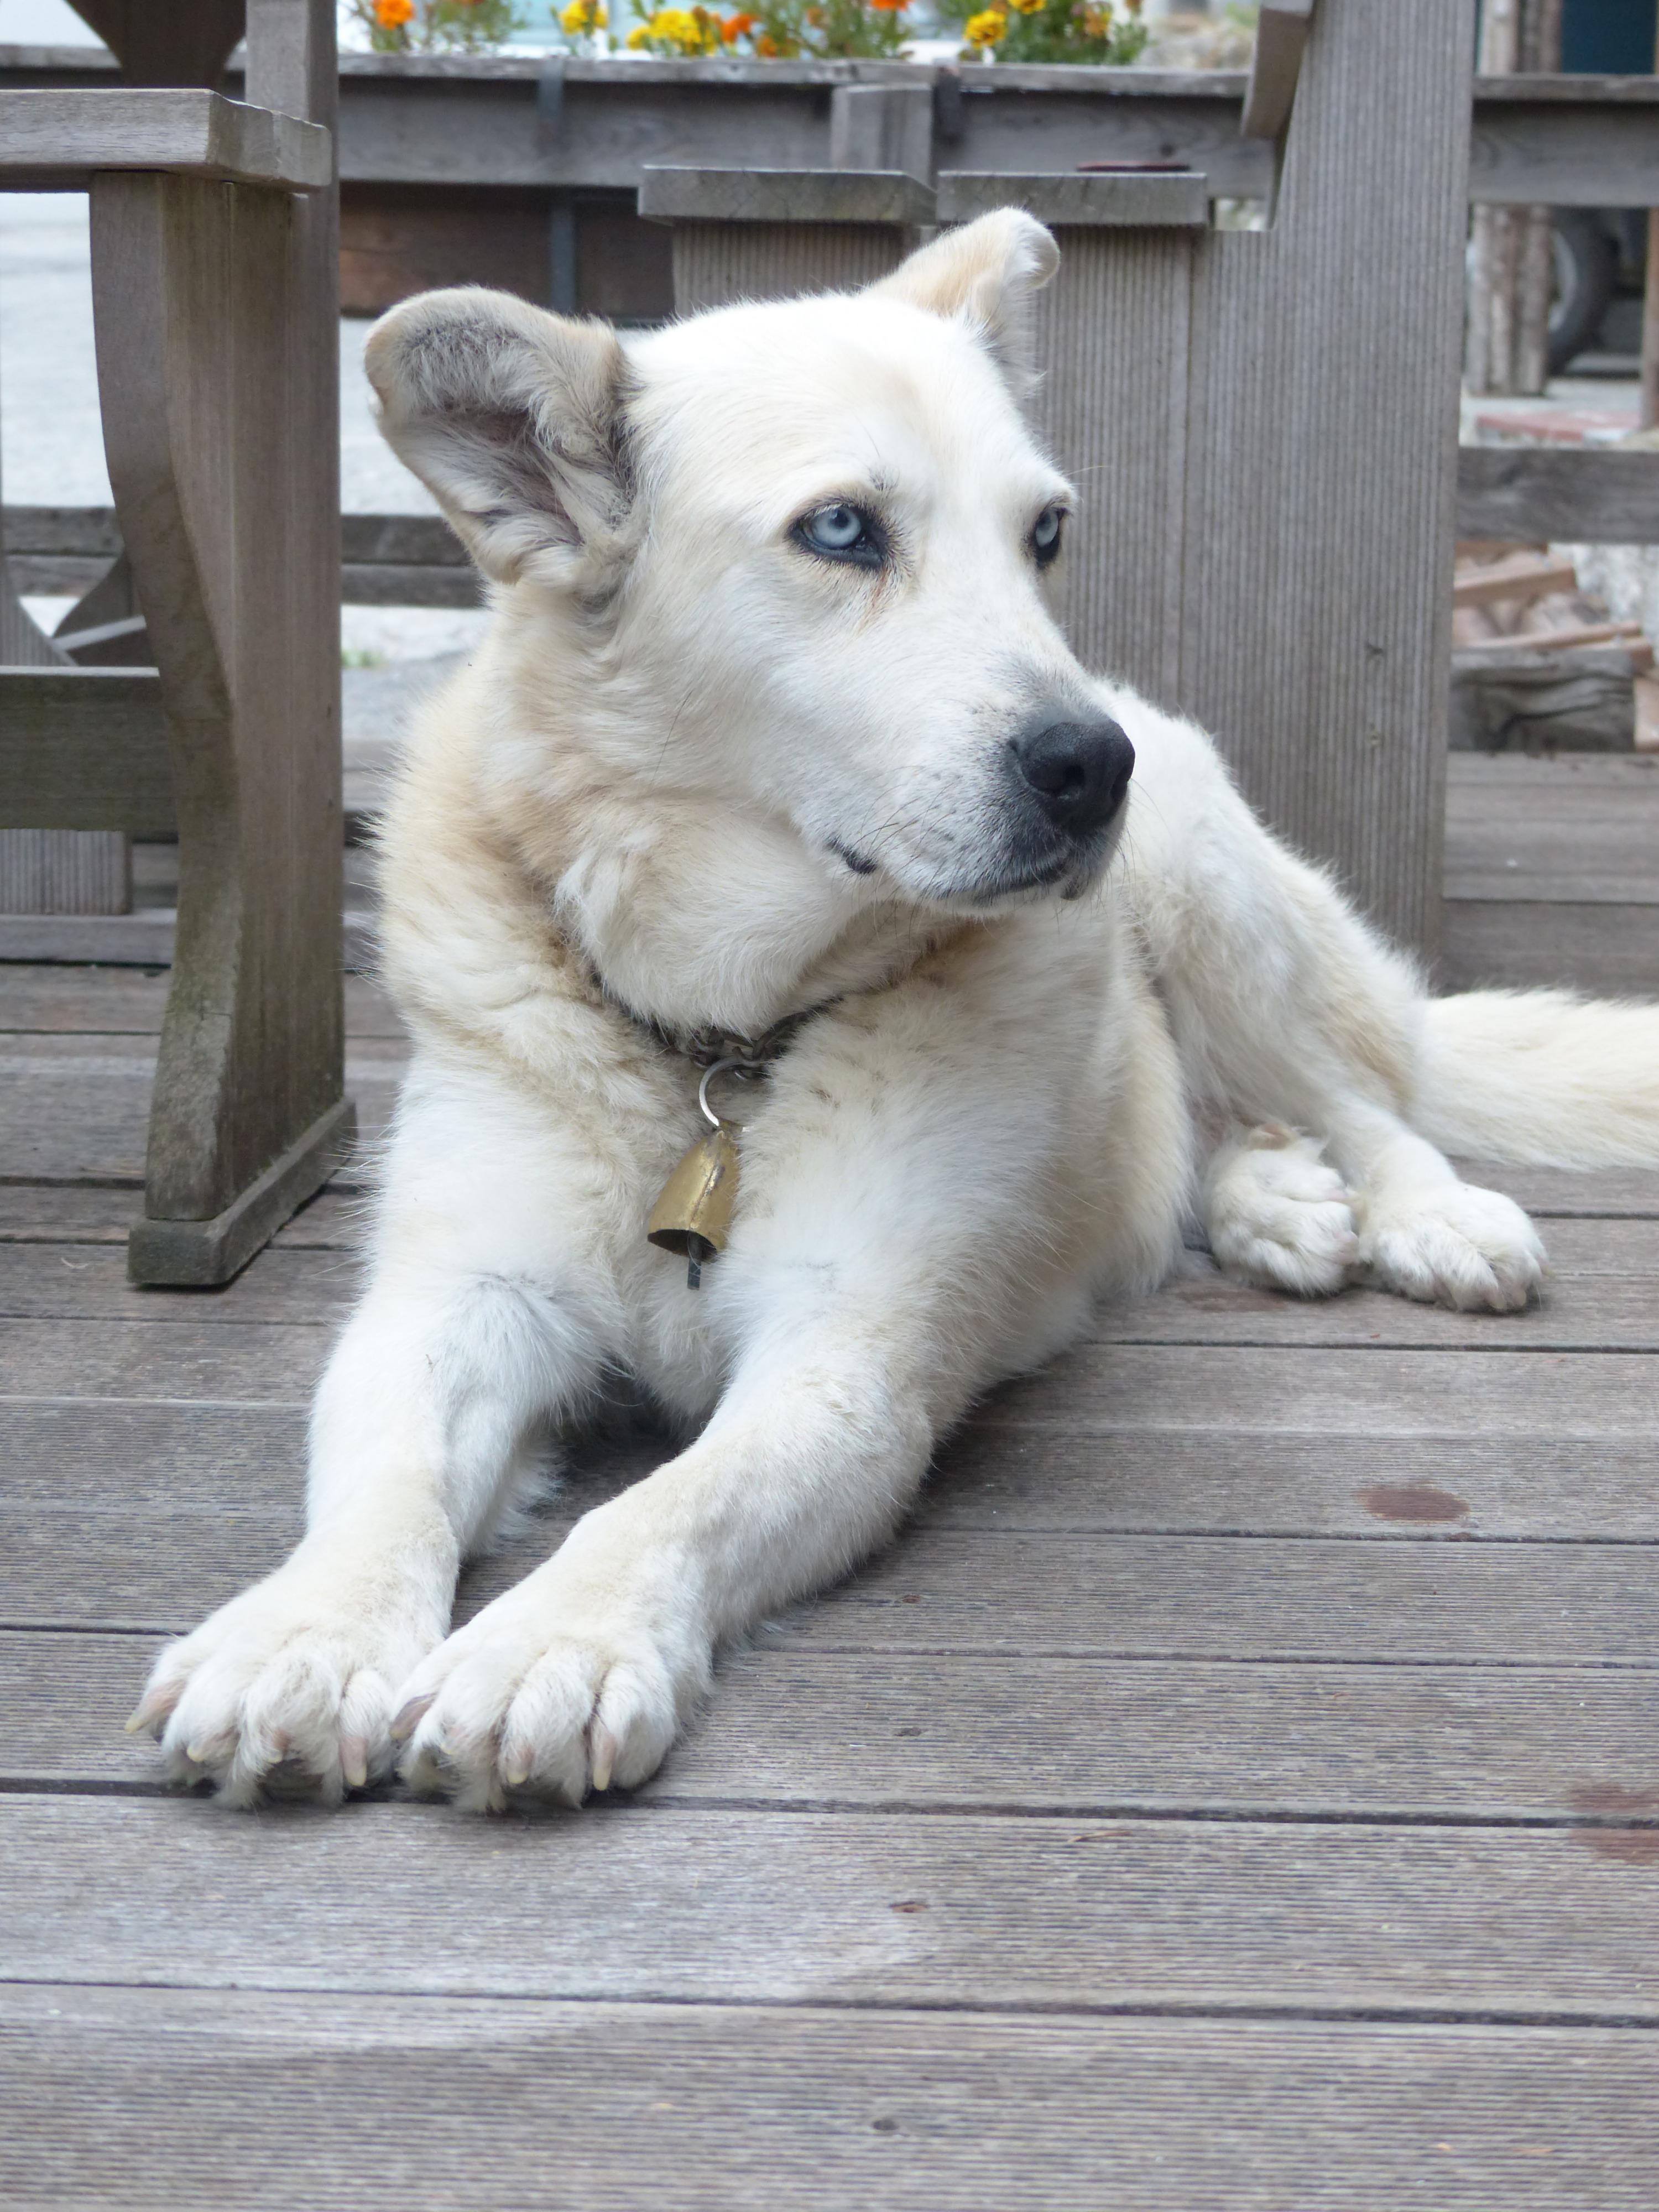
white, dog, animal, fur, portrait, husky, face, eyes, snout, aqua, hybrid, eye, dog breed, relaxed, hokkaido, light blue, white shepherd, husky mongrel, korean jindo dog, street dog, dog like mammal, saarloos wolfdog, wolfdog, carnivoran, dog breed group, greenland dog, east siberian laika, west siberian laika, dog crossbreeds, tamaskan dog, norwegian elkhound, northern inuit dog, native american indian dog, canadian eskimo dog, berger blanc suisse, canaan dog, kishu, livestock guardian dog, central asian shepherd dog, seppala siberian sleddog, pungsan dog, rare breed dog, akbash dog